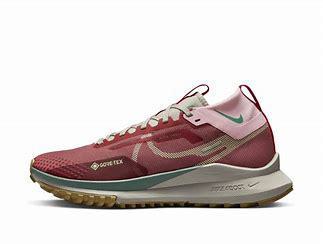
Brand: Nike
Model: Pegasus 4 Gore TEX